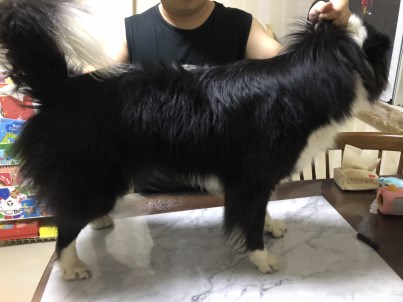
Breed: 2594-n000109-Border_collie